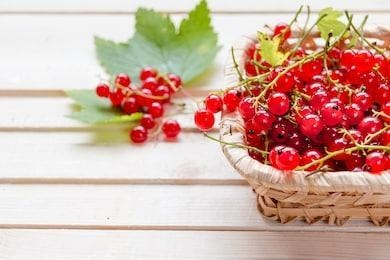
Label: redcurrant